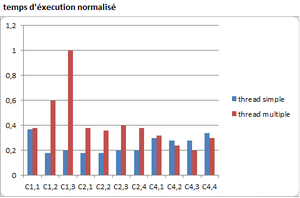
L'élasticité dans le cloud computing est la capacité de ce cloud à s'adapter aux besoins applicatifs le plus rapidement possible. Il existe plusieurs définitions selon les auteurs, certains considérant les notions de Scalability et d'élasticité comme identiques, d'autres comme étant distinctes. L'arrivée de tels systèmes distribués entraîne forcément des problèmes techniques qu'il faut régler ou limiter.